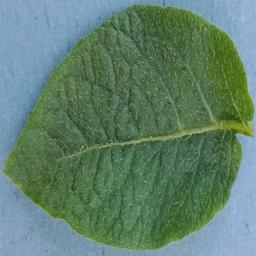
Label: Potato___Healthy